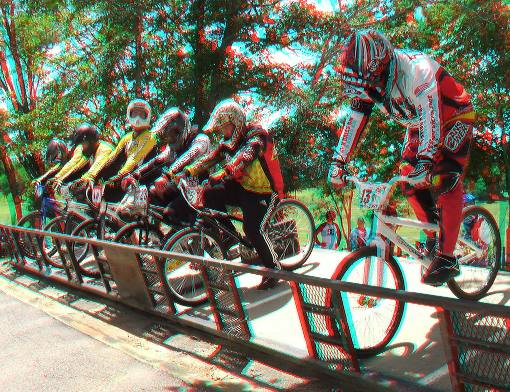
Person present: Yes